Saleh Sokhandan

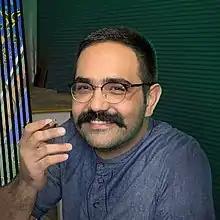

Saleh Sokhandan (born on 27 October 1990) is an Iranian designer of optical illusion.